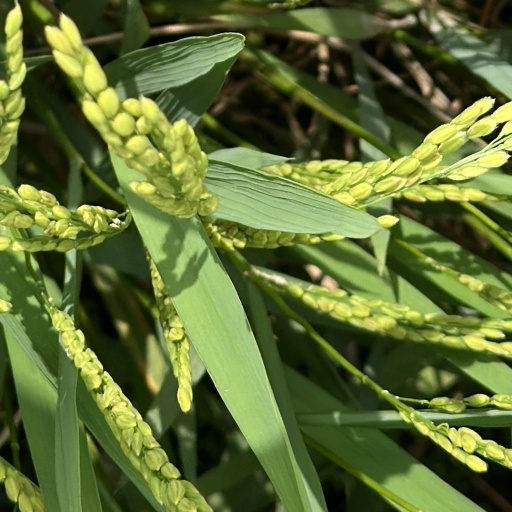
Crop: rice